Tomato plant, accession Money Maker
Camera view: horizontal (90 deg, fisheye); turntable rotation: 60 degrees
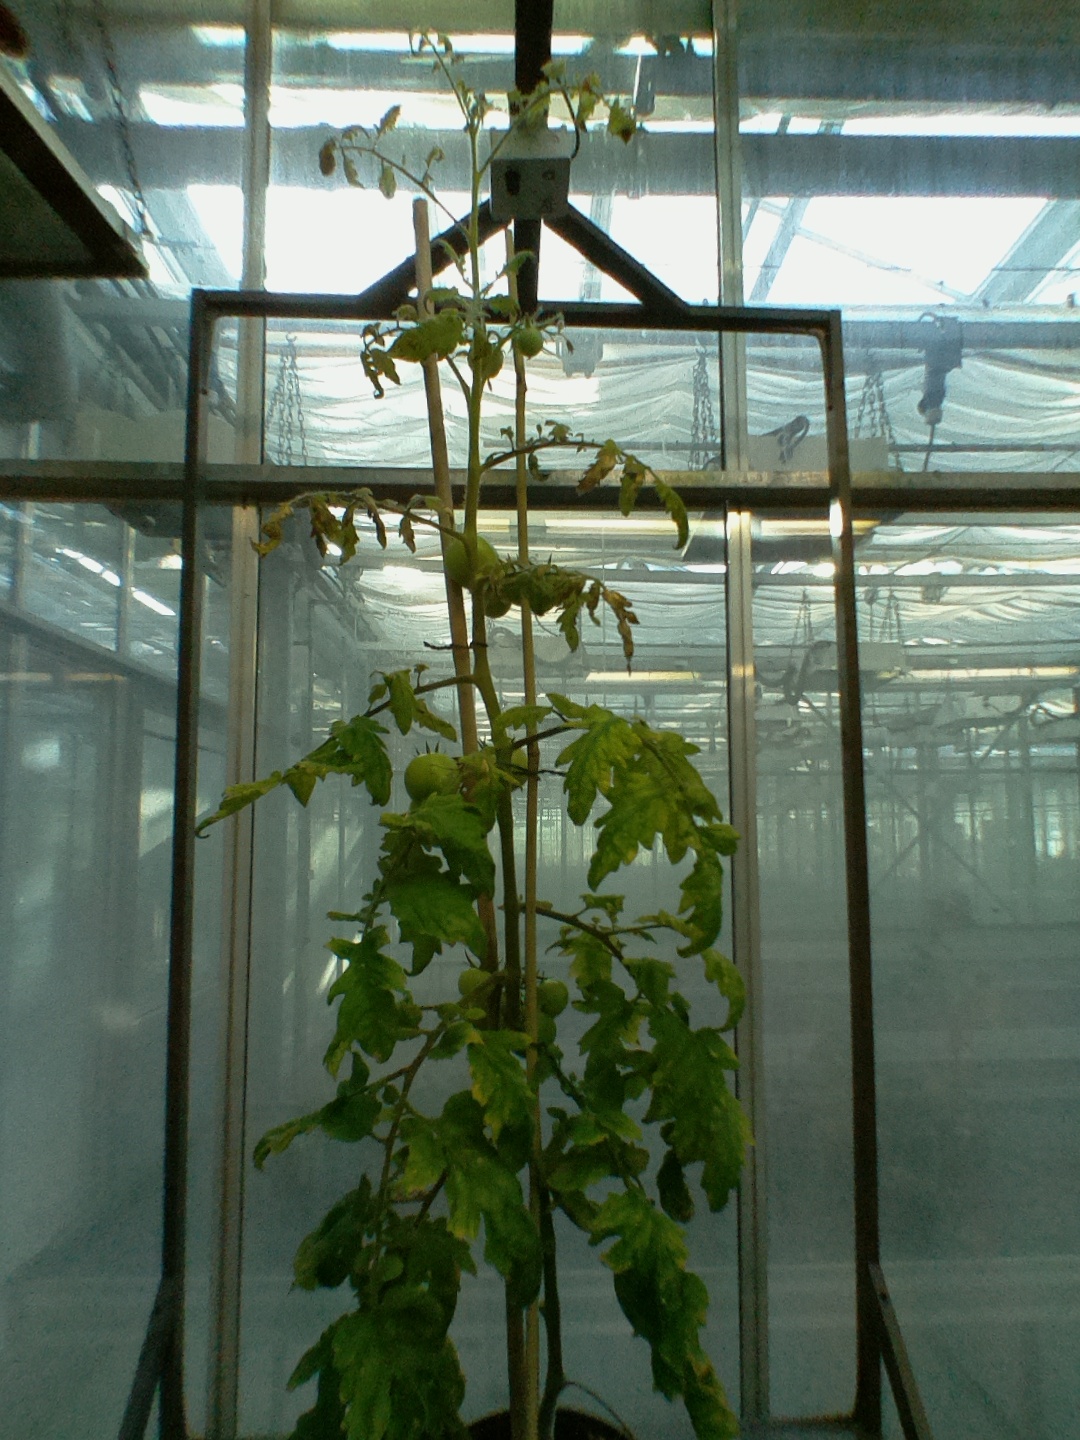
BBCH growth stage 78: 80% -90% of final fruit size